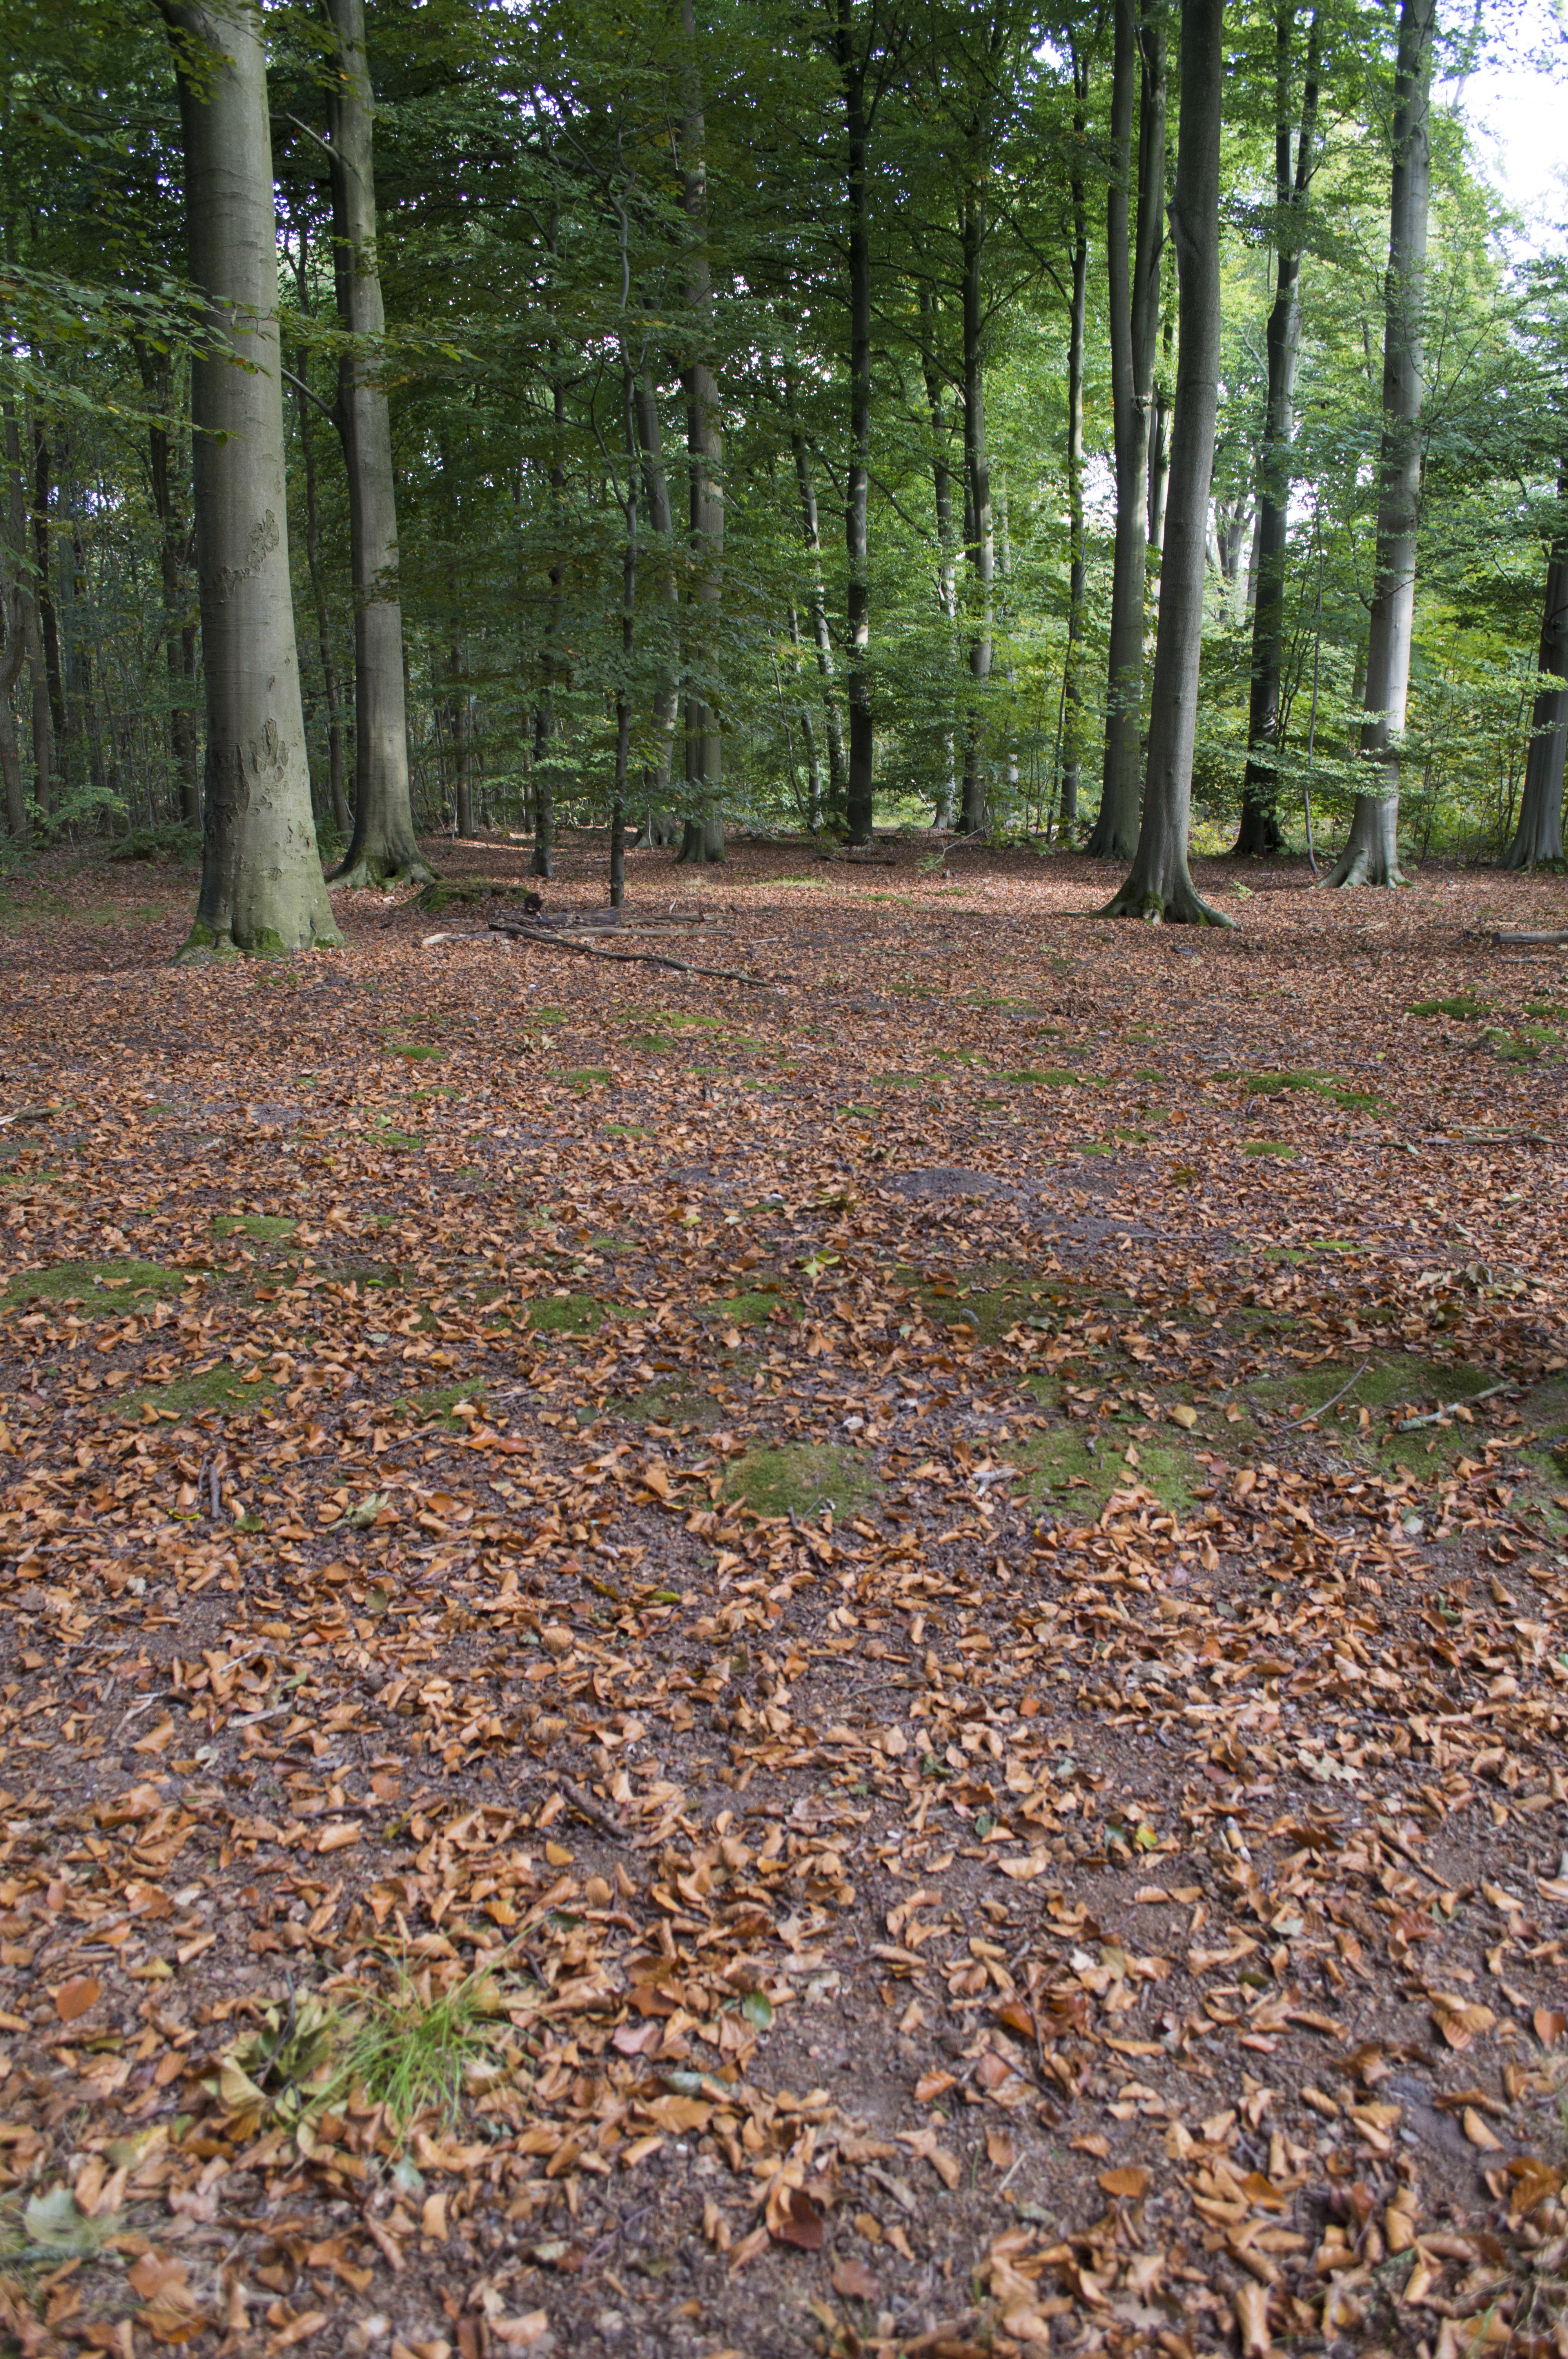
landscape, tree, forest, grass, outdoor, plant, wood, trail, lawn, photography, sunlight, texture, leaf, flower, photo, autumn, park, backyard, soil, nikon, season, plants, colour, holland, nederland, netherlands, dutch, outdoorphotography, picture, photograph, deciduous, fotos, foto, fotografie, depthoffield, woodland, bomen, herfst, habitat, bos, ecosystem, paulvandevelde, pdvandevelde, padagudaloma, natuurfotografie, naturephotographer, dordrecht, nederlandinfotos, bladeren, blad, pvdvfotografie, pdvandeveldedordrecht, nederlandsefotografie, dutchphotogaraphy, totallydutch, fotografienederland, hollandsefotografie, fotografieholland, breda, liesbos, deboswachterij, natural environment, woody plant